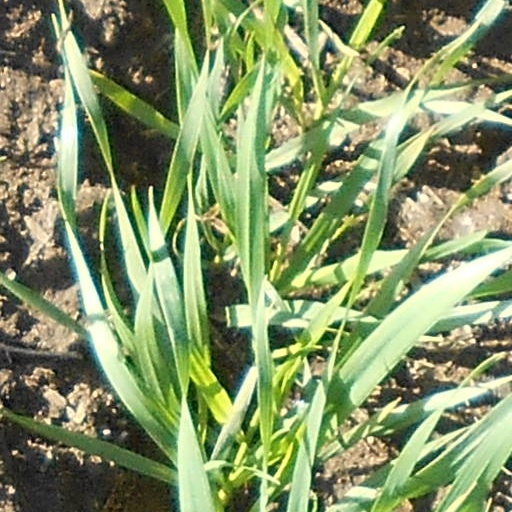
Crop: wheat